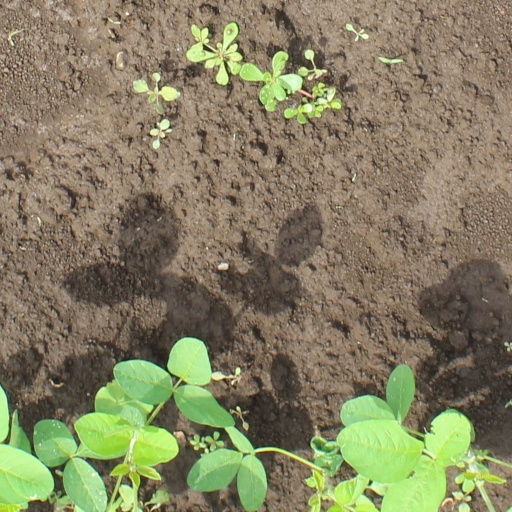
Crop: soybean